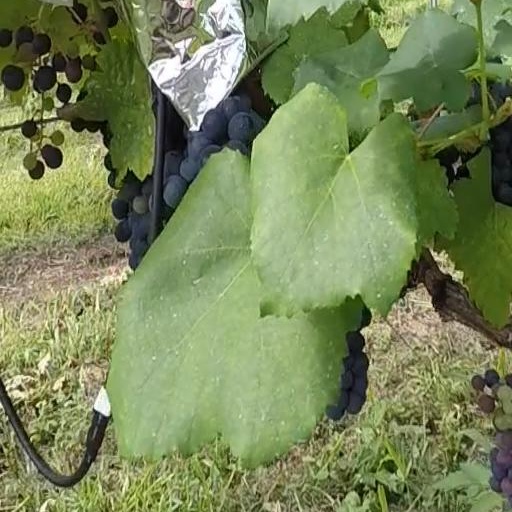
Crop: grape